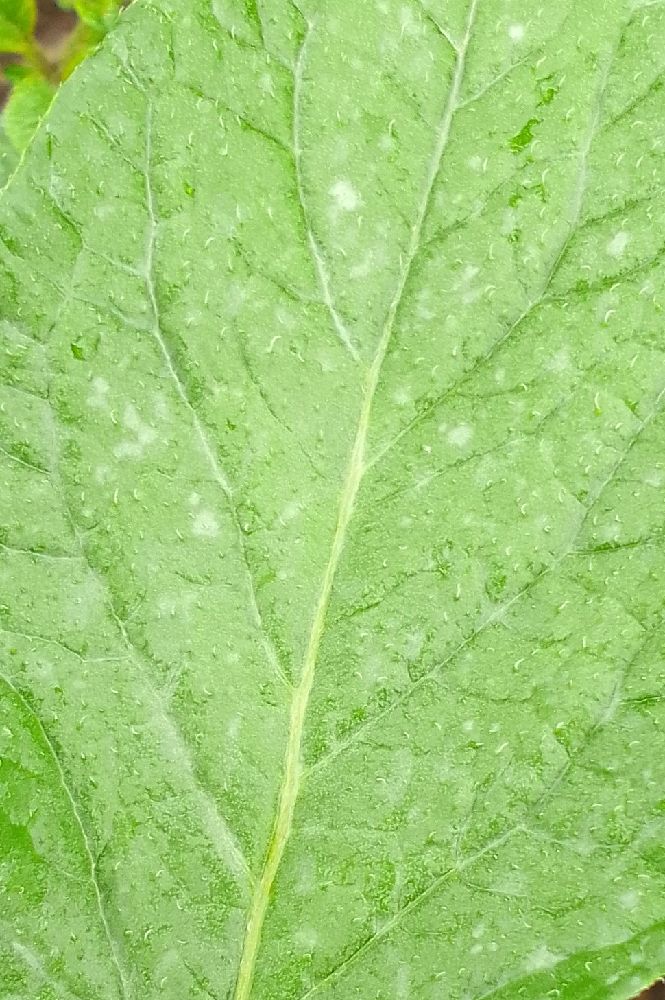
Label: Healthy